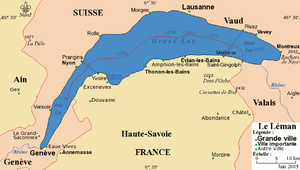
Carte du Léman avec ses villes principales. Projection de Mercator Fond de carte provenant de www.aquarius.geomar.de.
Le Léman, appelé aussi lac de Genève, ou par tautologie lac Léman, est un lac d'origine glaciaire situé en Suisse et en France ; par sa superficie, c'est le plus grand lac alpin et subalpin d'Europe.